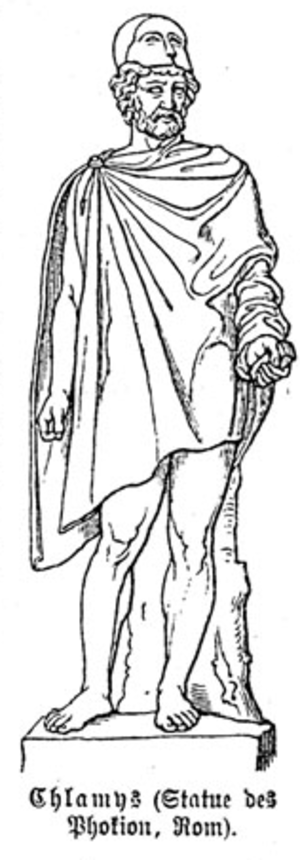
Chlamys / Galleri
Chlamys var hos oldtidens grækere en let kappe. Den stammer oprindelig fra Thessalien eller Makedonien og anvendtes af efeberne, de ganske unge mænd under deres ryttertjeneste, ligesom Hermes sædvanligvisbærer den; tillige af soldater og jægere.